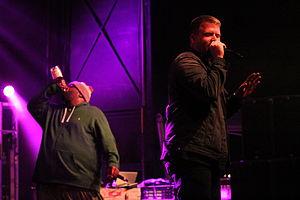
Run the Jewels est un groupe de hip-hop américain, formé par le rappeur et producteur new-yorkais El-P et par le rappeur d'Atlanta Killer Mike en 2013. Plus tard cette année, ils publient leur premier album homonyme, Run The Jewels, en téléchargement gratuit.